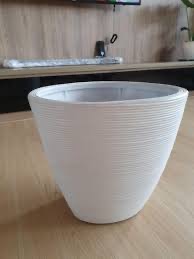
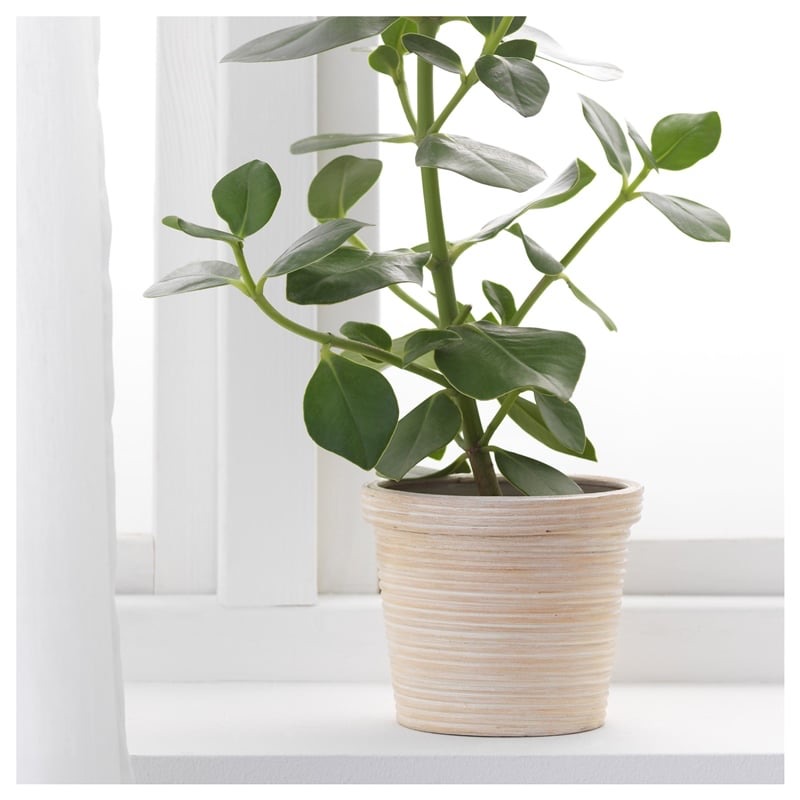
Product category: misc
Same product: yes